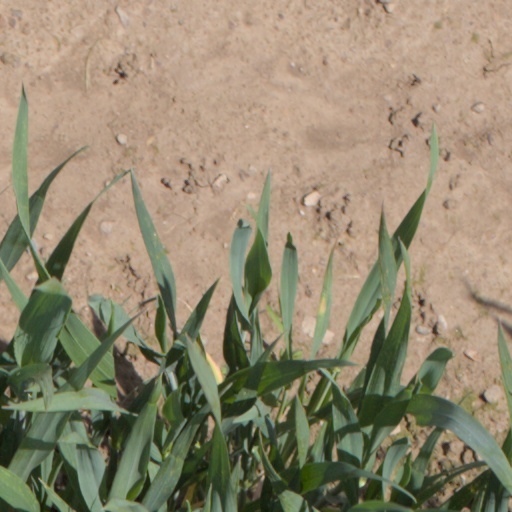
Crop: wheat